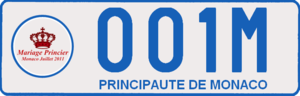
La plaque d'immatriculation monégasque est l'un des éléments du dispositif permettant l'identification d'un véhicule du parc automobile de Monaco. Elle est obligatoire sur la plupart des véhicules à moteur enregistrés dans la principauté.